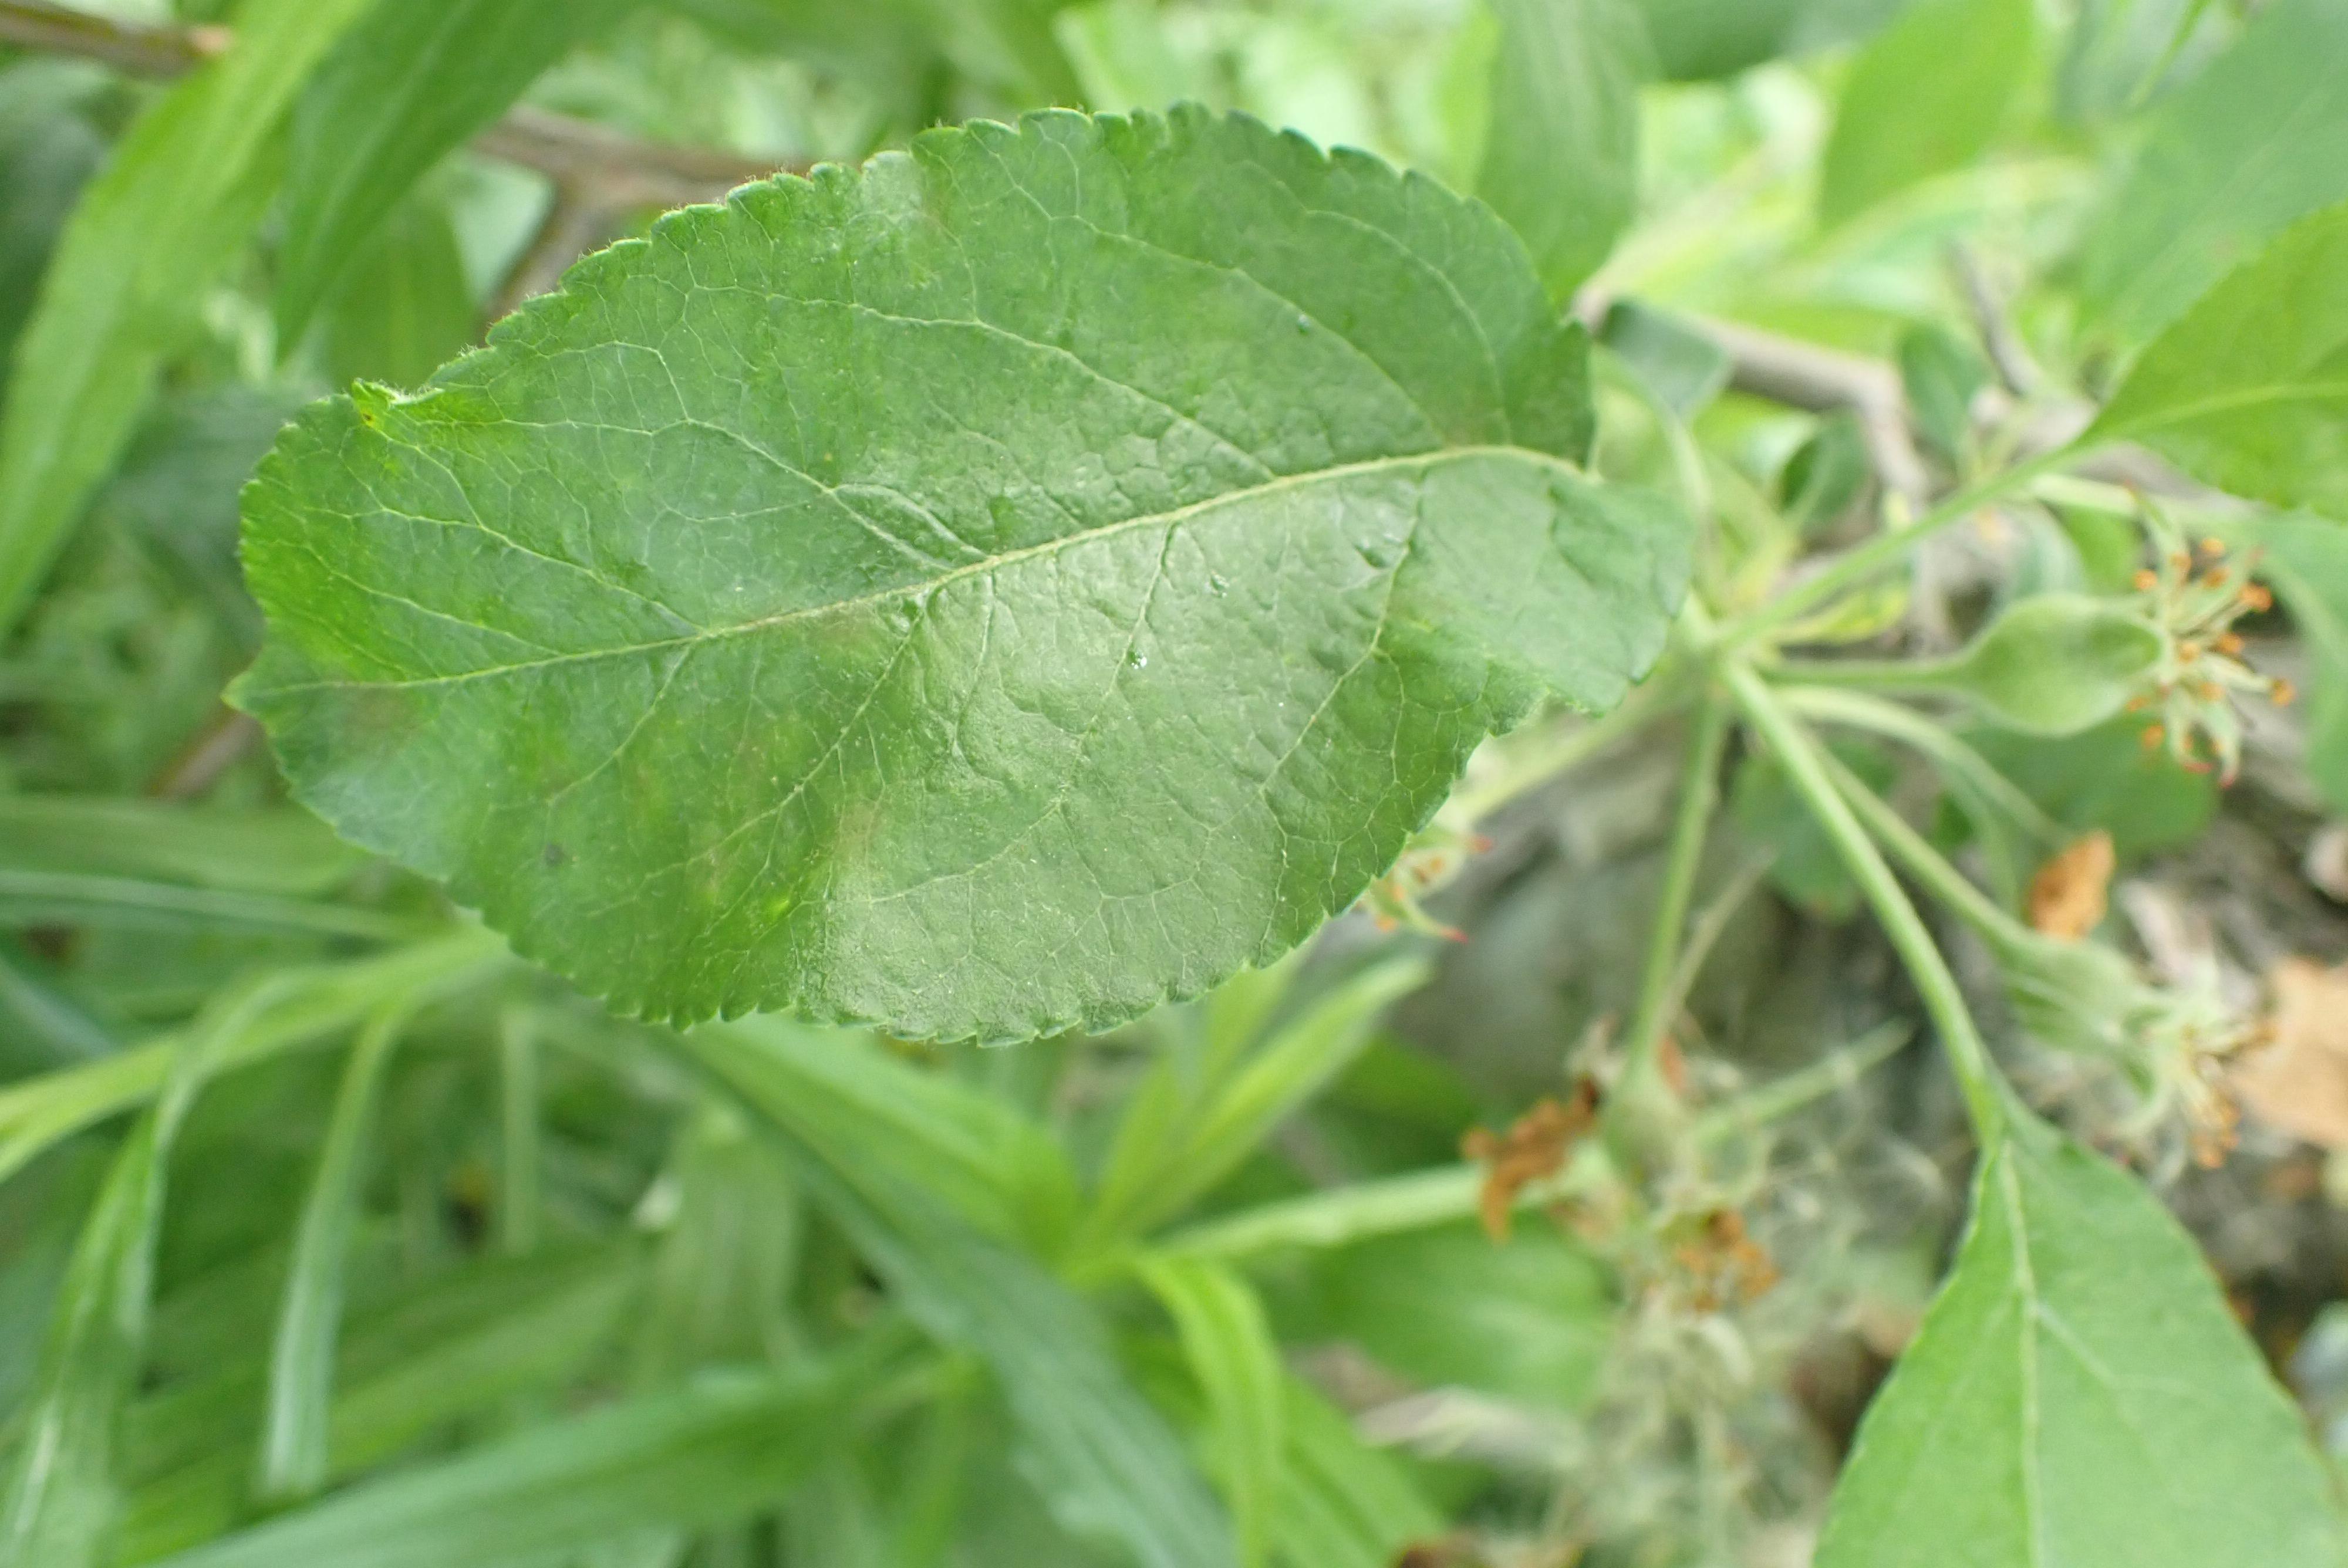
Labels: scab